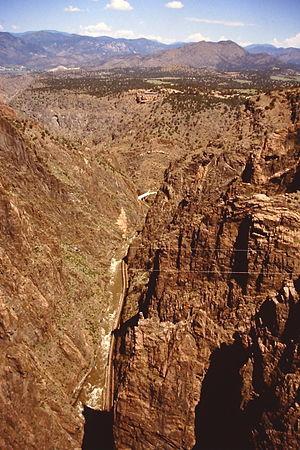
L'Arkansas est un affluent du Mississippi dont le cours traverse les États du Colorado, du Kansas, de l'Oklahoma et de l'Arkansas. Long de 2 334 km, c'est le quatrième cours d'eau le plus long des États-Unis.